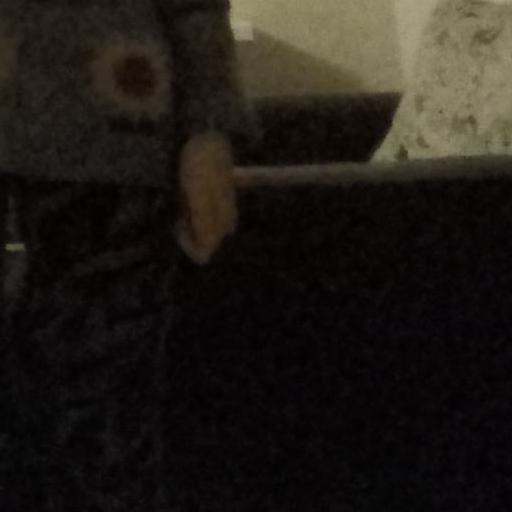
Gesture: no_gesture